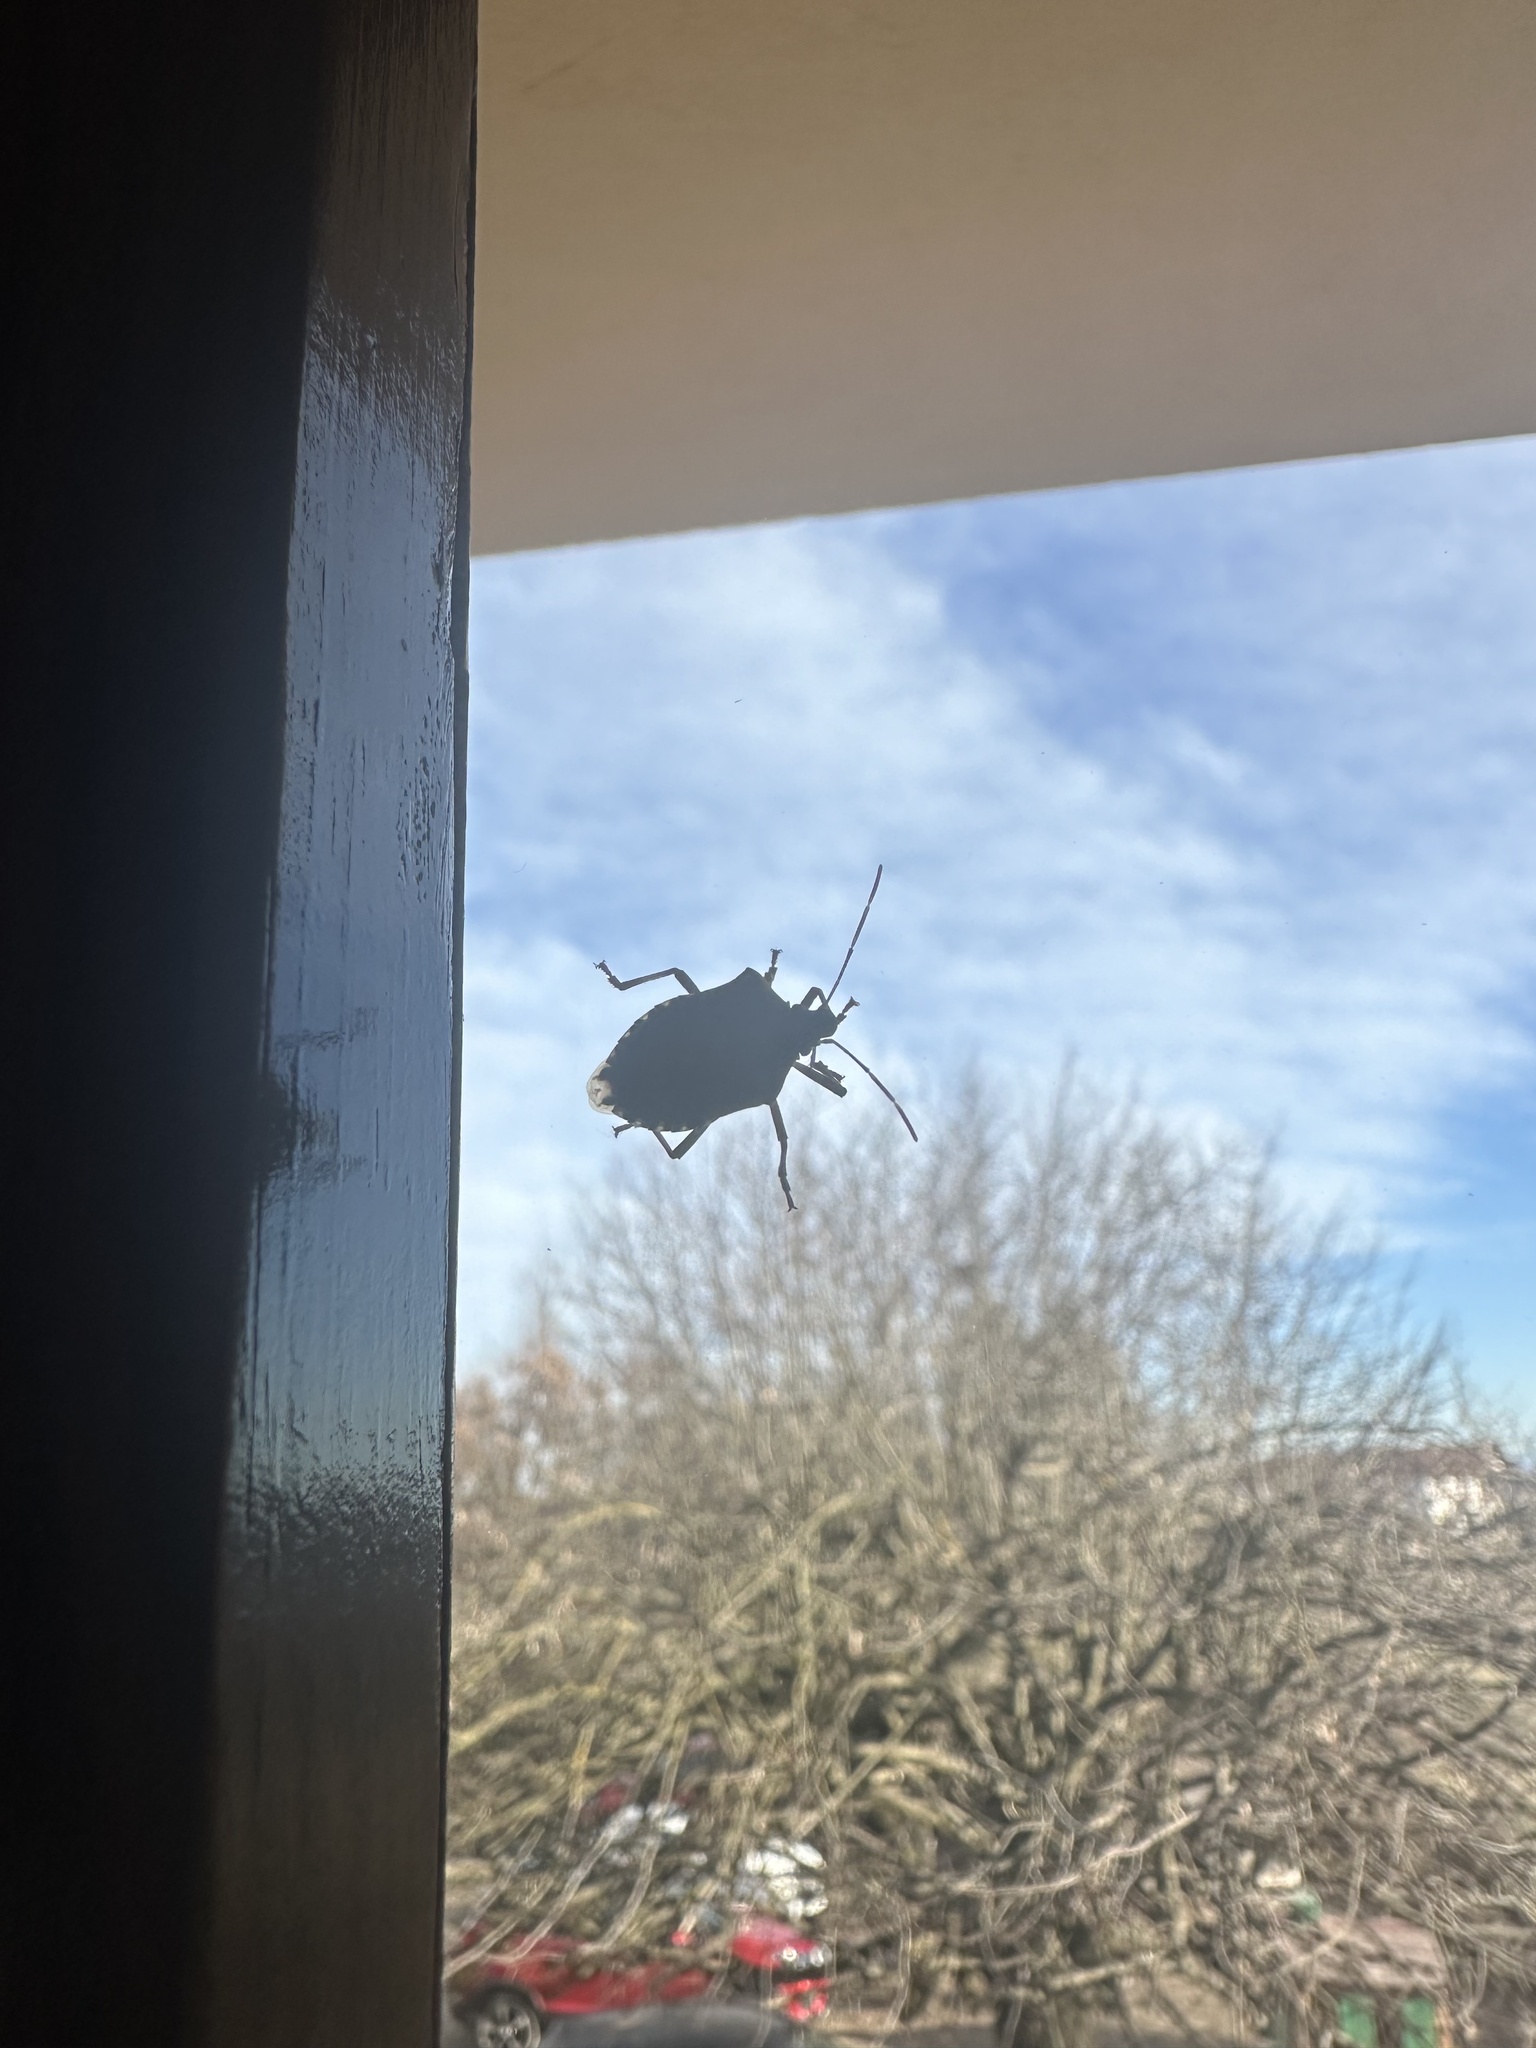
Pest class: stink_bug